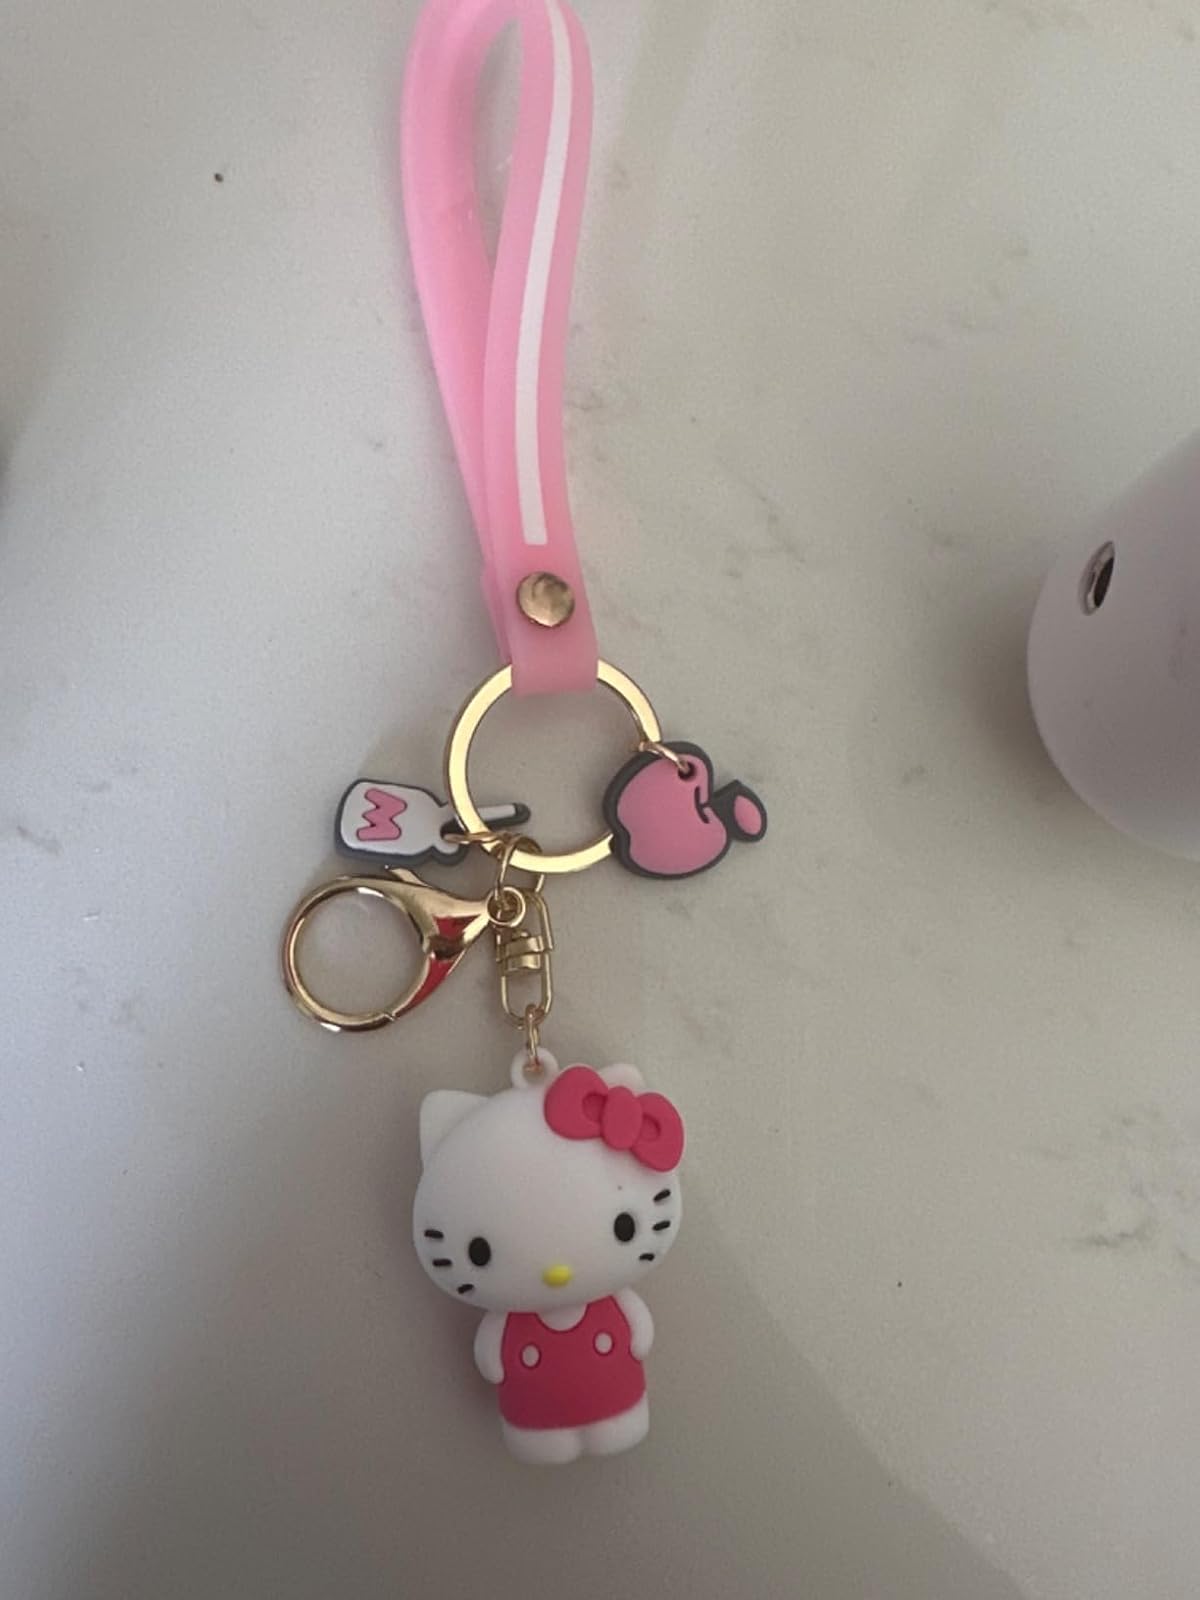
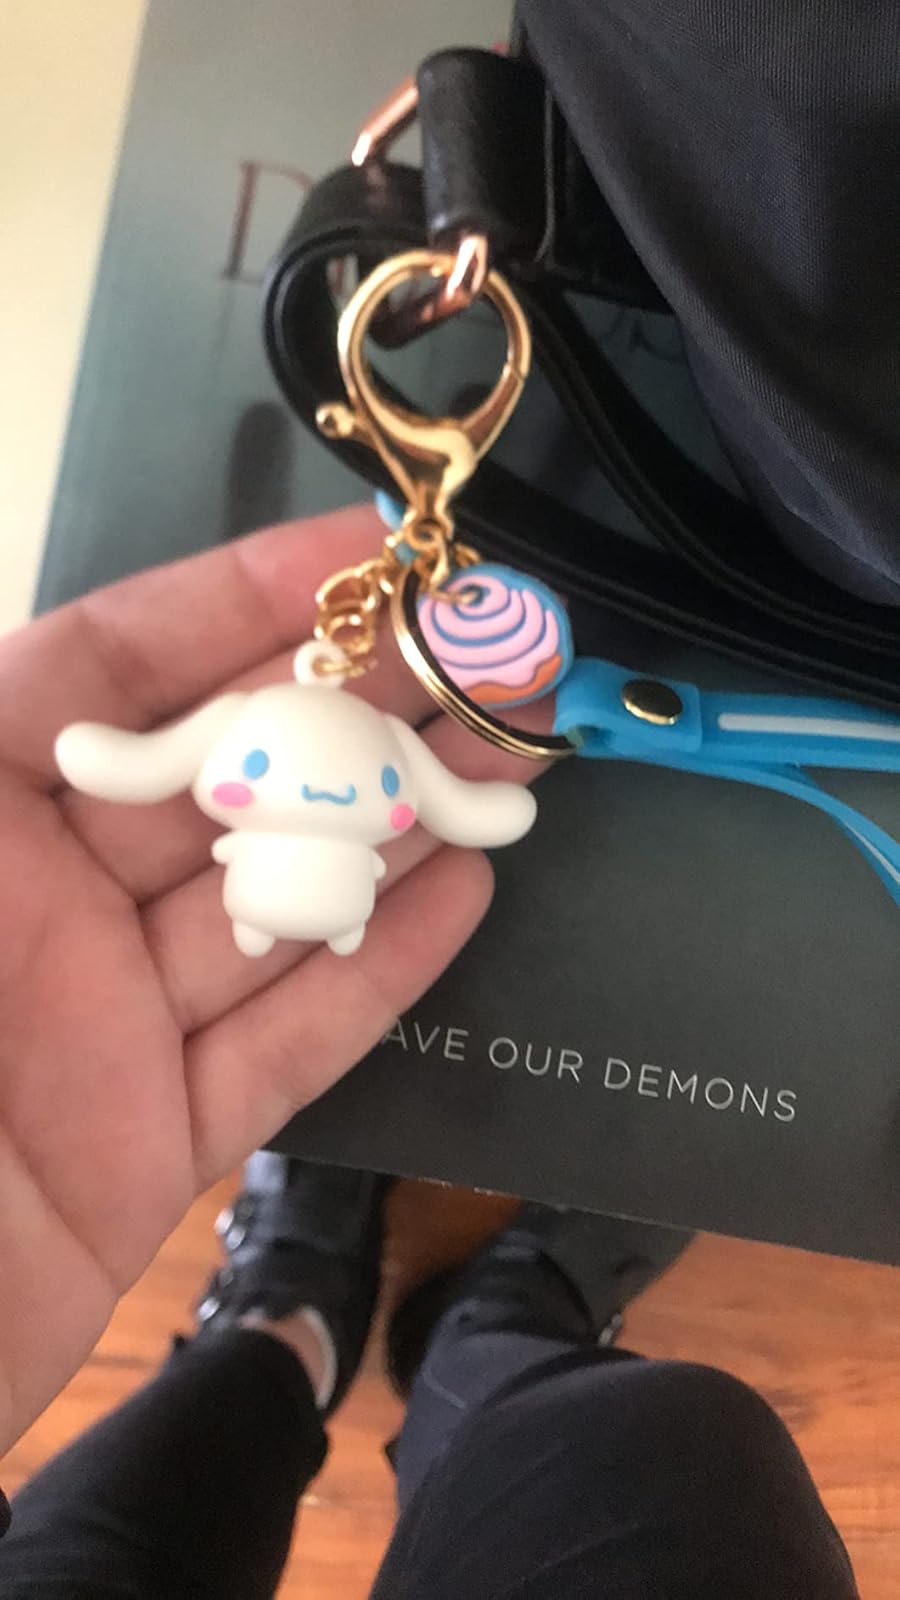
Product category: accessories_keychain
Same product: no